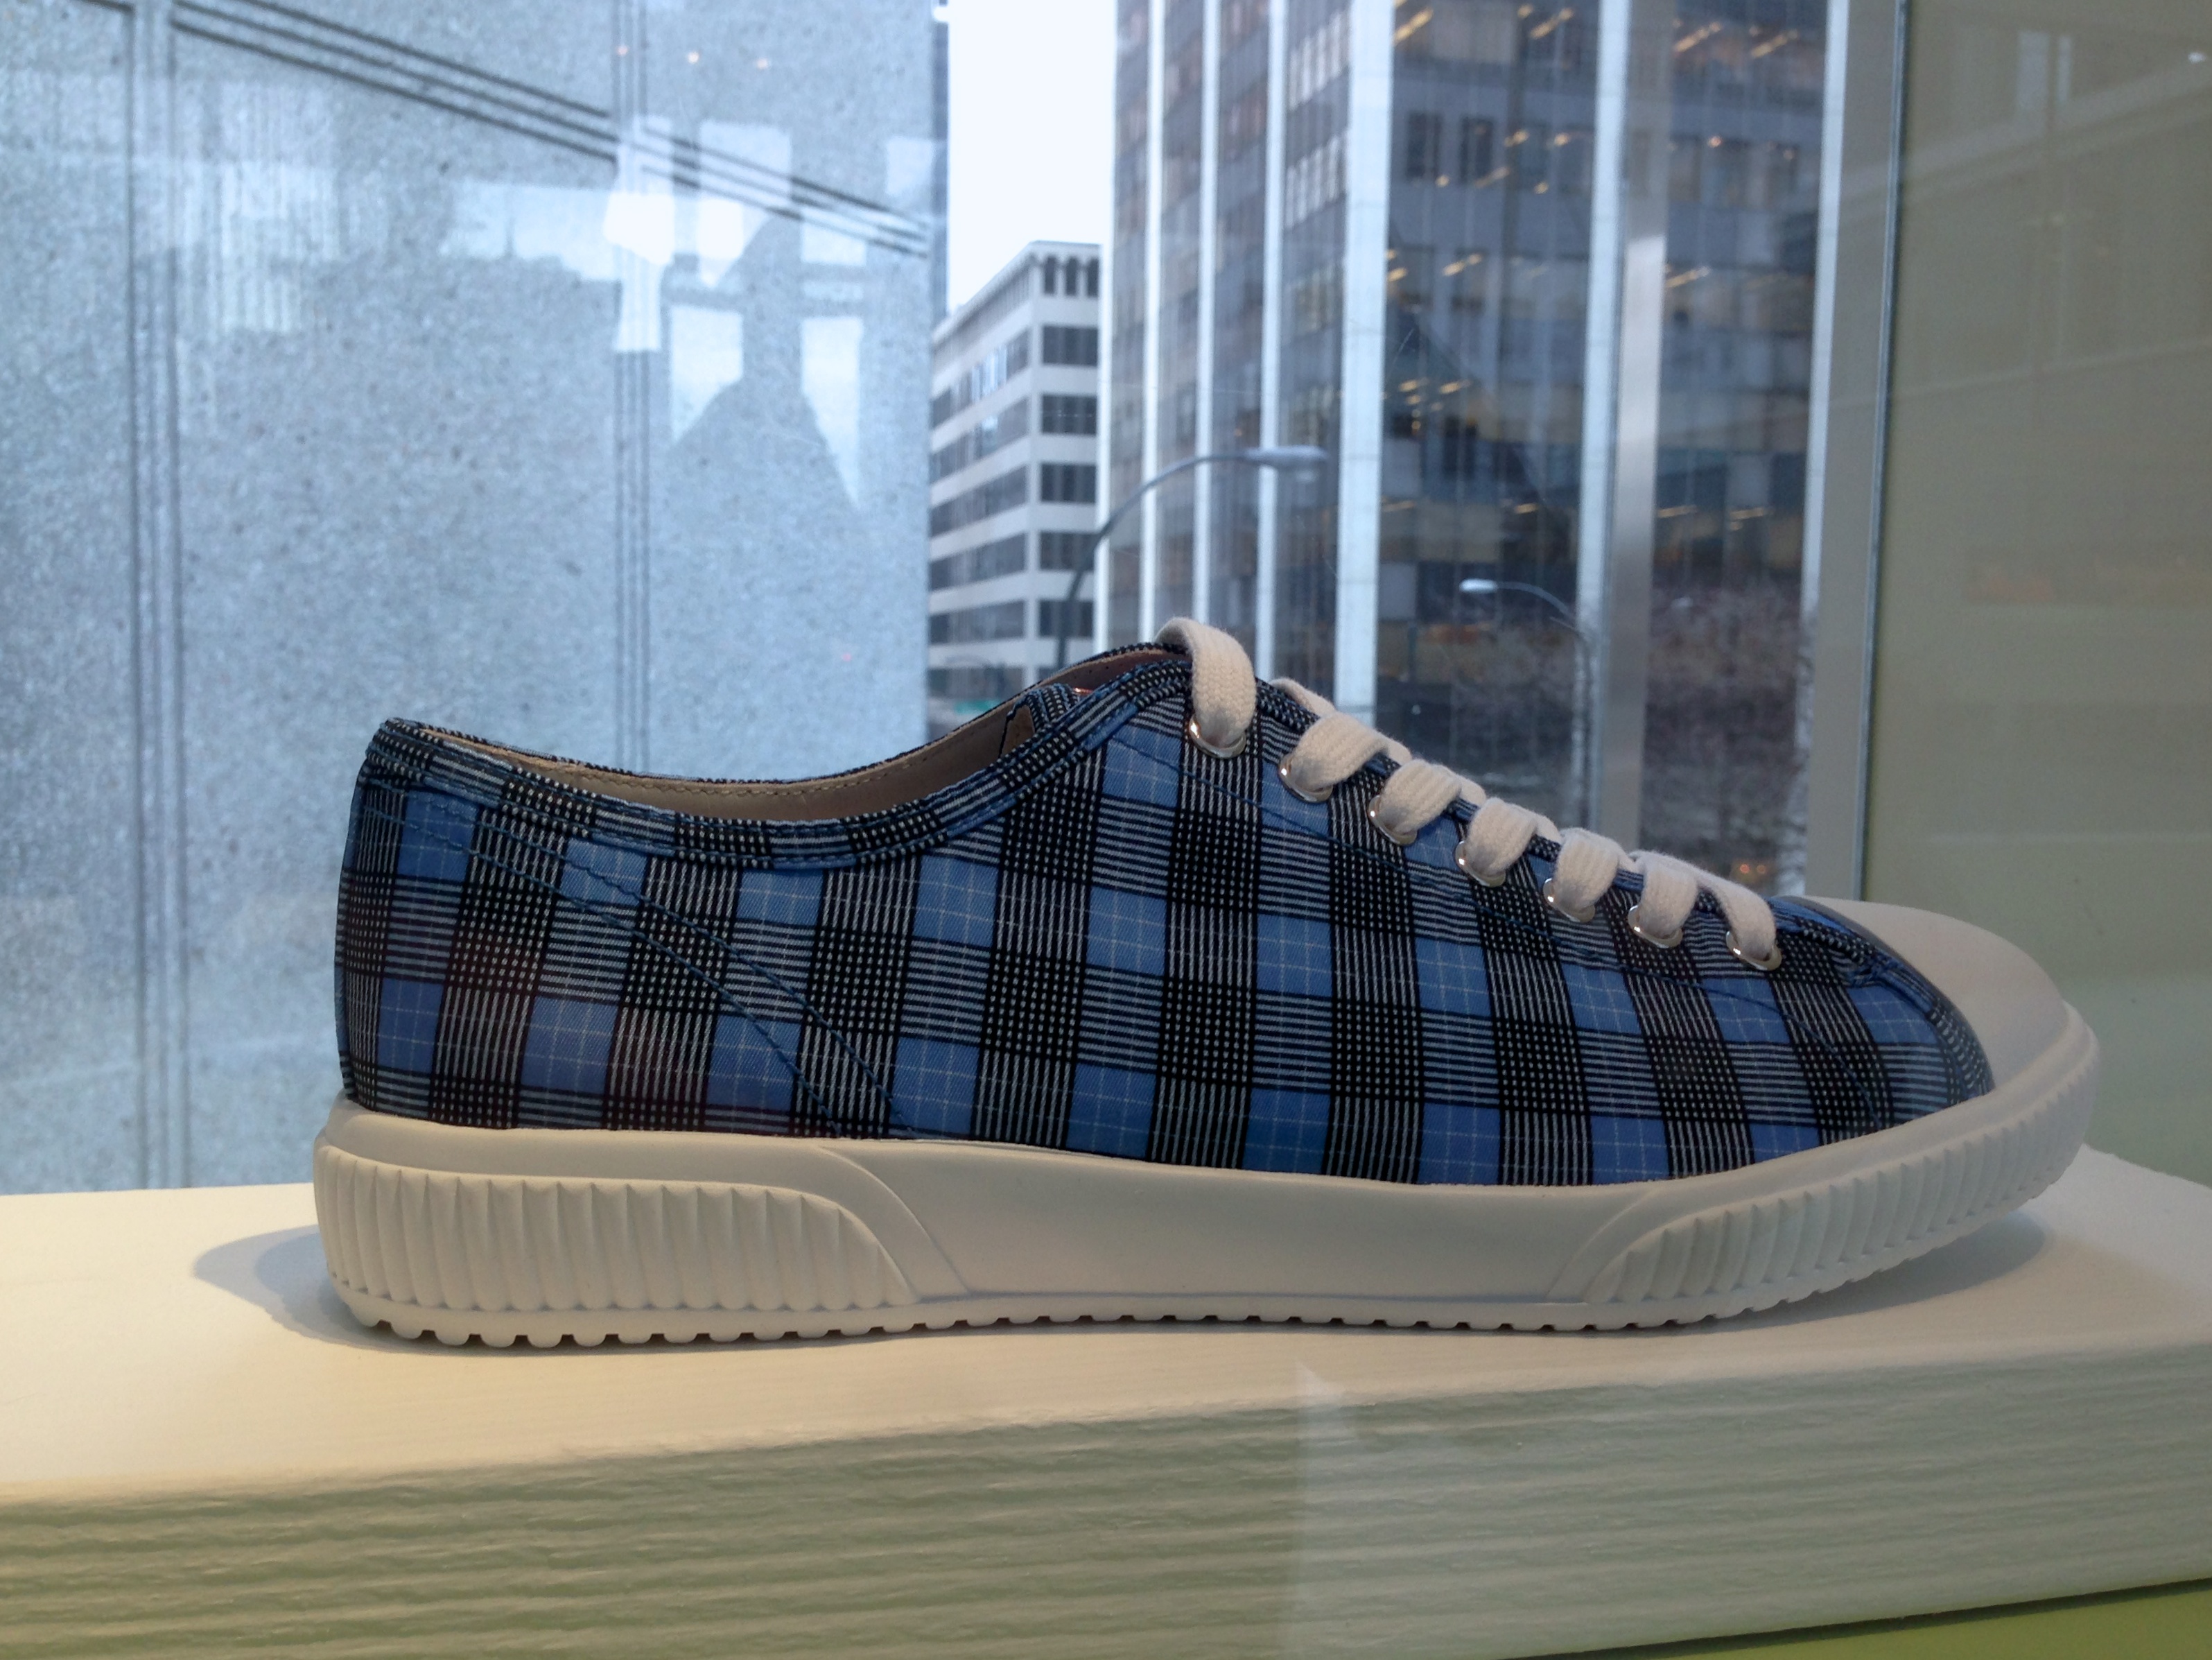
shoe, sneakers, footwear